Jōkei (sculptor)

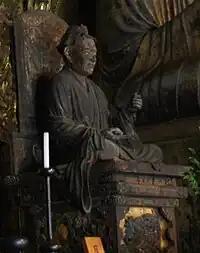
"Sitting statue of Yuima" by Jōkei, inside of the Eastern Golden Hall (東金堂, tōkon-dō) of Kōfuku-ji, designated as a National Treasure of Japan

Jōkei probably began his career as a disciple of Kōkei, the organizer of the Kei school of sculpture, or of Unkei. In fact, Jōkei may even have been Kōkei's son, though others call him the son of Unkei. In this capacity, he sculpted works for the reconstruction of the temples Kōfuku-ji and Tōdai-ji in Nara.